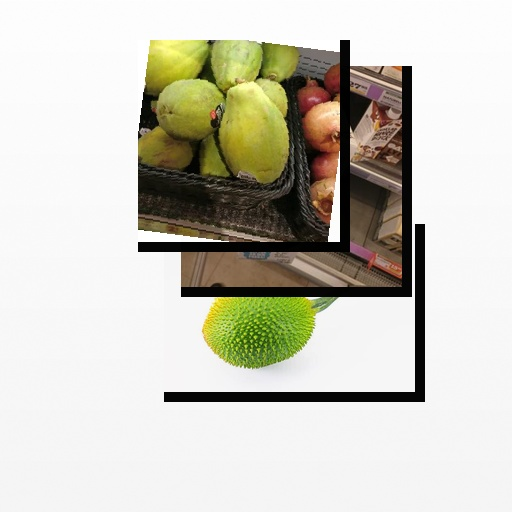
Food items: spiny_gourd, papaya, oat_yogurt